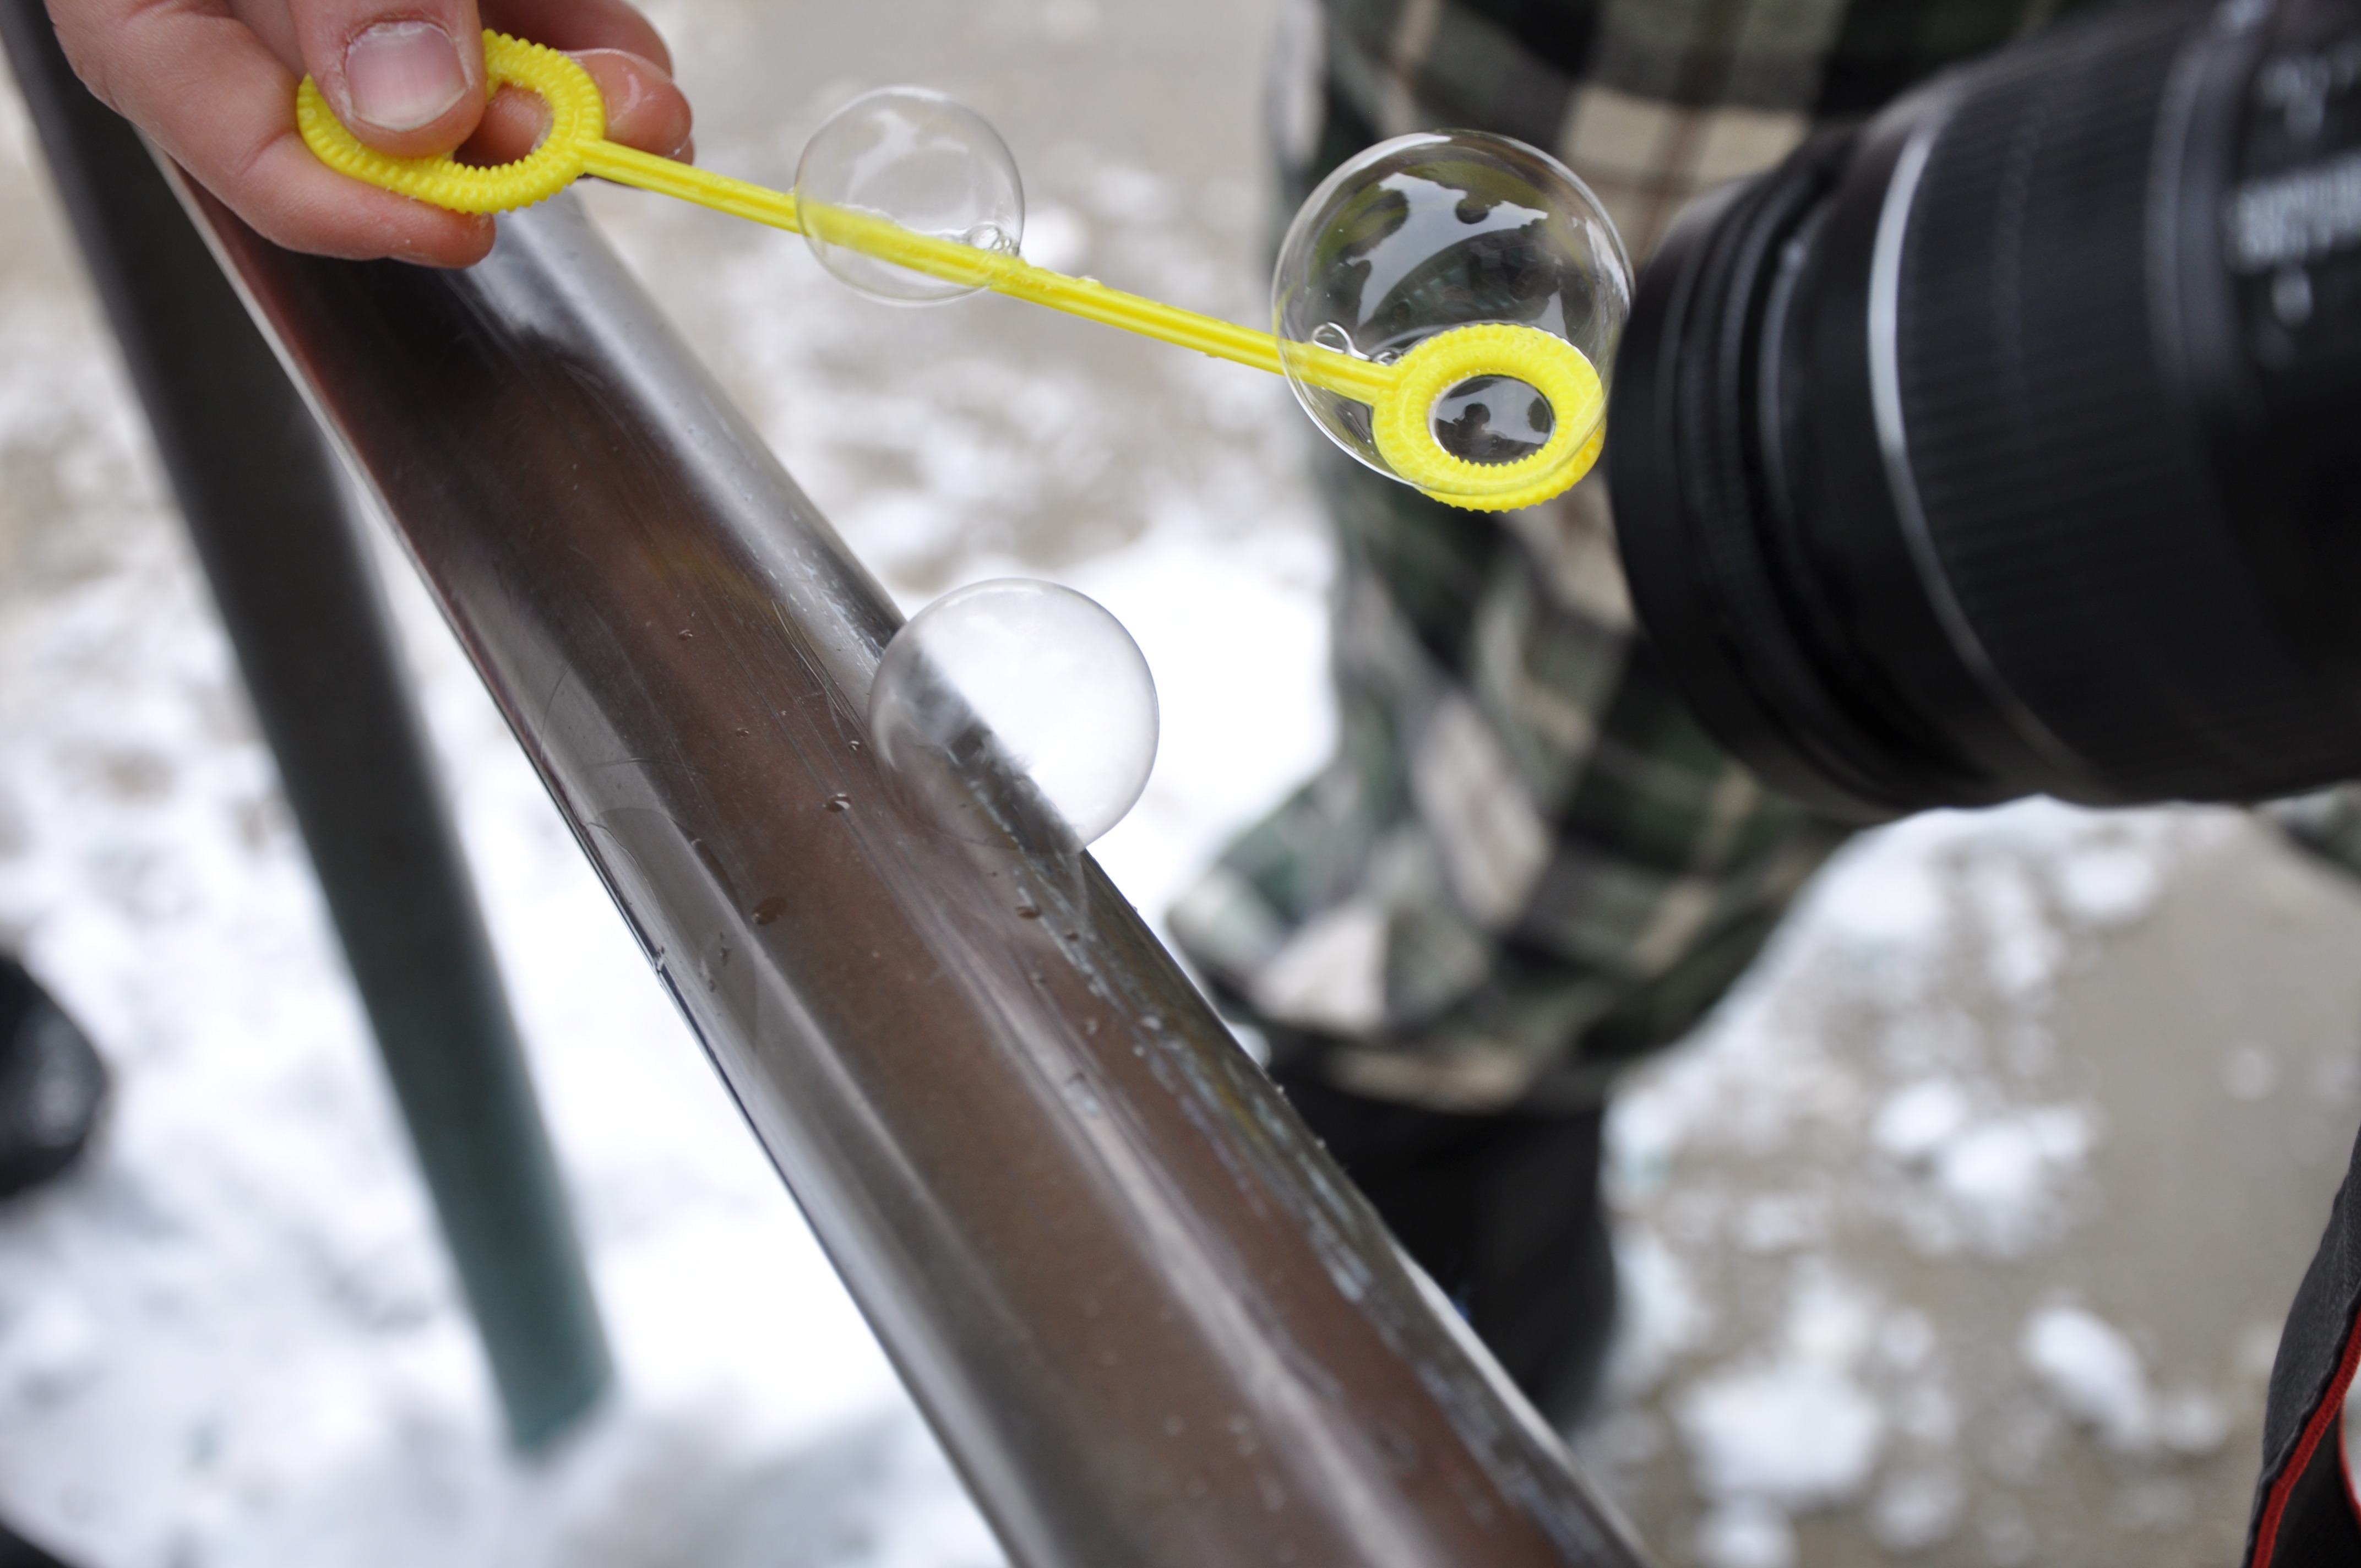
water, winter, drop, liquid, wheel, round, glass, bicycle, clear, reflection, vehicle, frozen, tire, bubble, circle, mountain bike, soap, sphere, bubbles, shiny, soap bubble, automotive tire